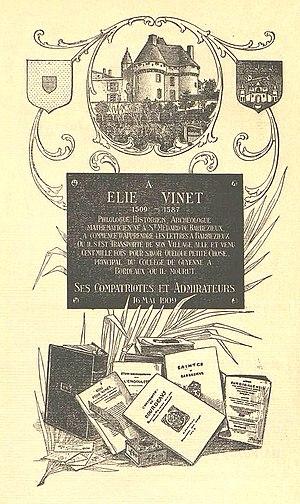
""A la Mémoire du Saintongeais Élie Vinet"" de Gaston Chevrou (1910), p. 99."
Barbezieux-Saint-Hilaire est une commune du sud-ouest de la France, située dans le département de la Charente.